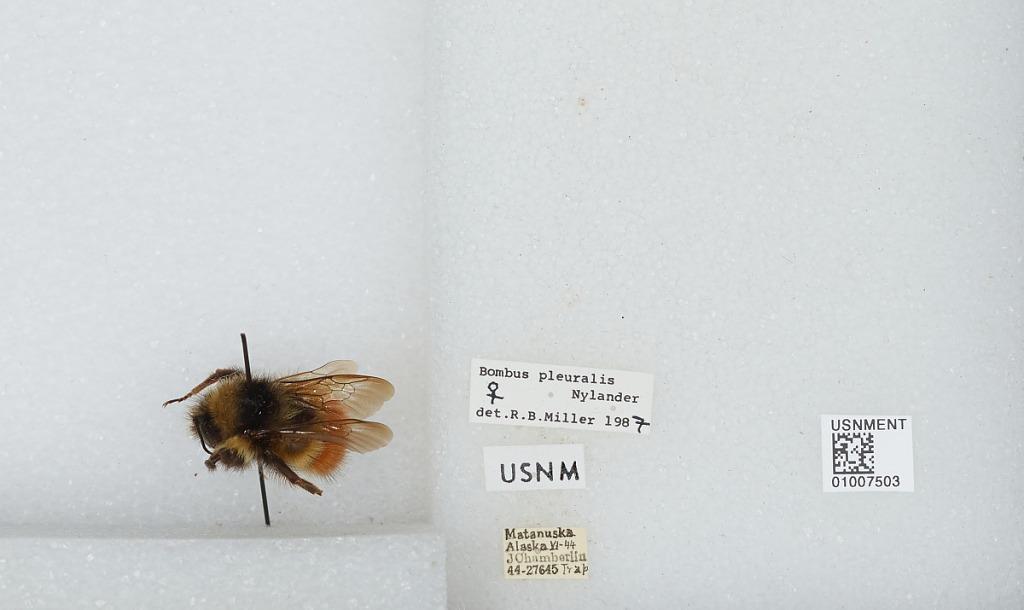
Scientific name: Bombus (Pyrobombus) flavifrons Cresson
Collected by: J. Chamberlin
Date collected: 1944-6-
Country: United States
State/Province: Alaska
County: Matanuska-Susitna
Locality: Matanuska
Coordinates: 61.38, -150.25
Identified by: Miller, R. B.